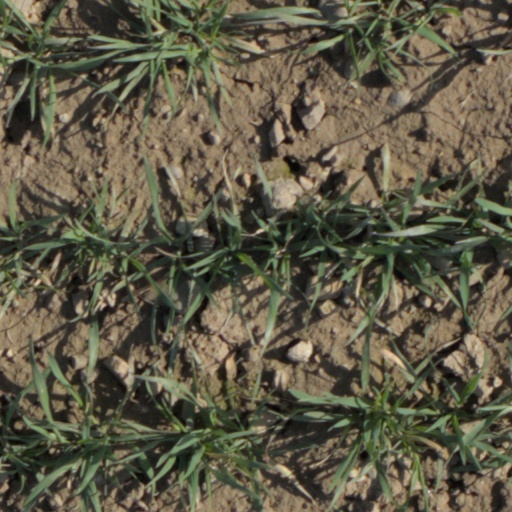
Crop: wheat